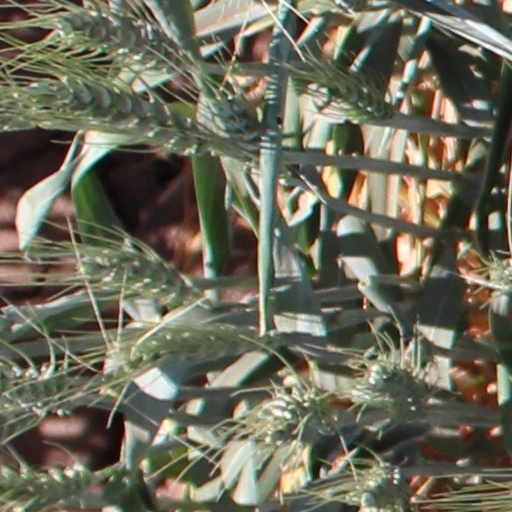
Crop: wheat